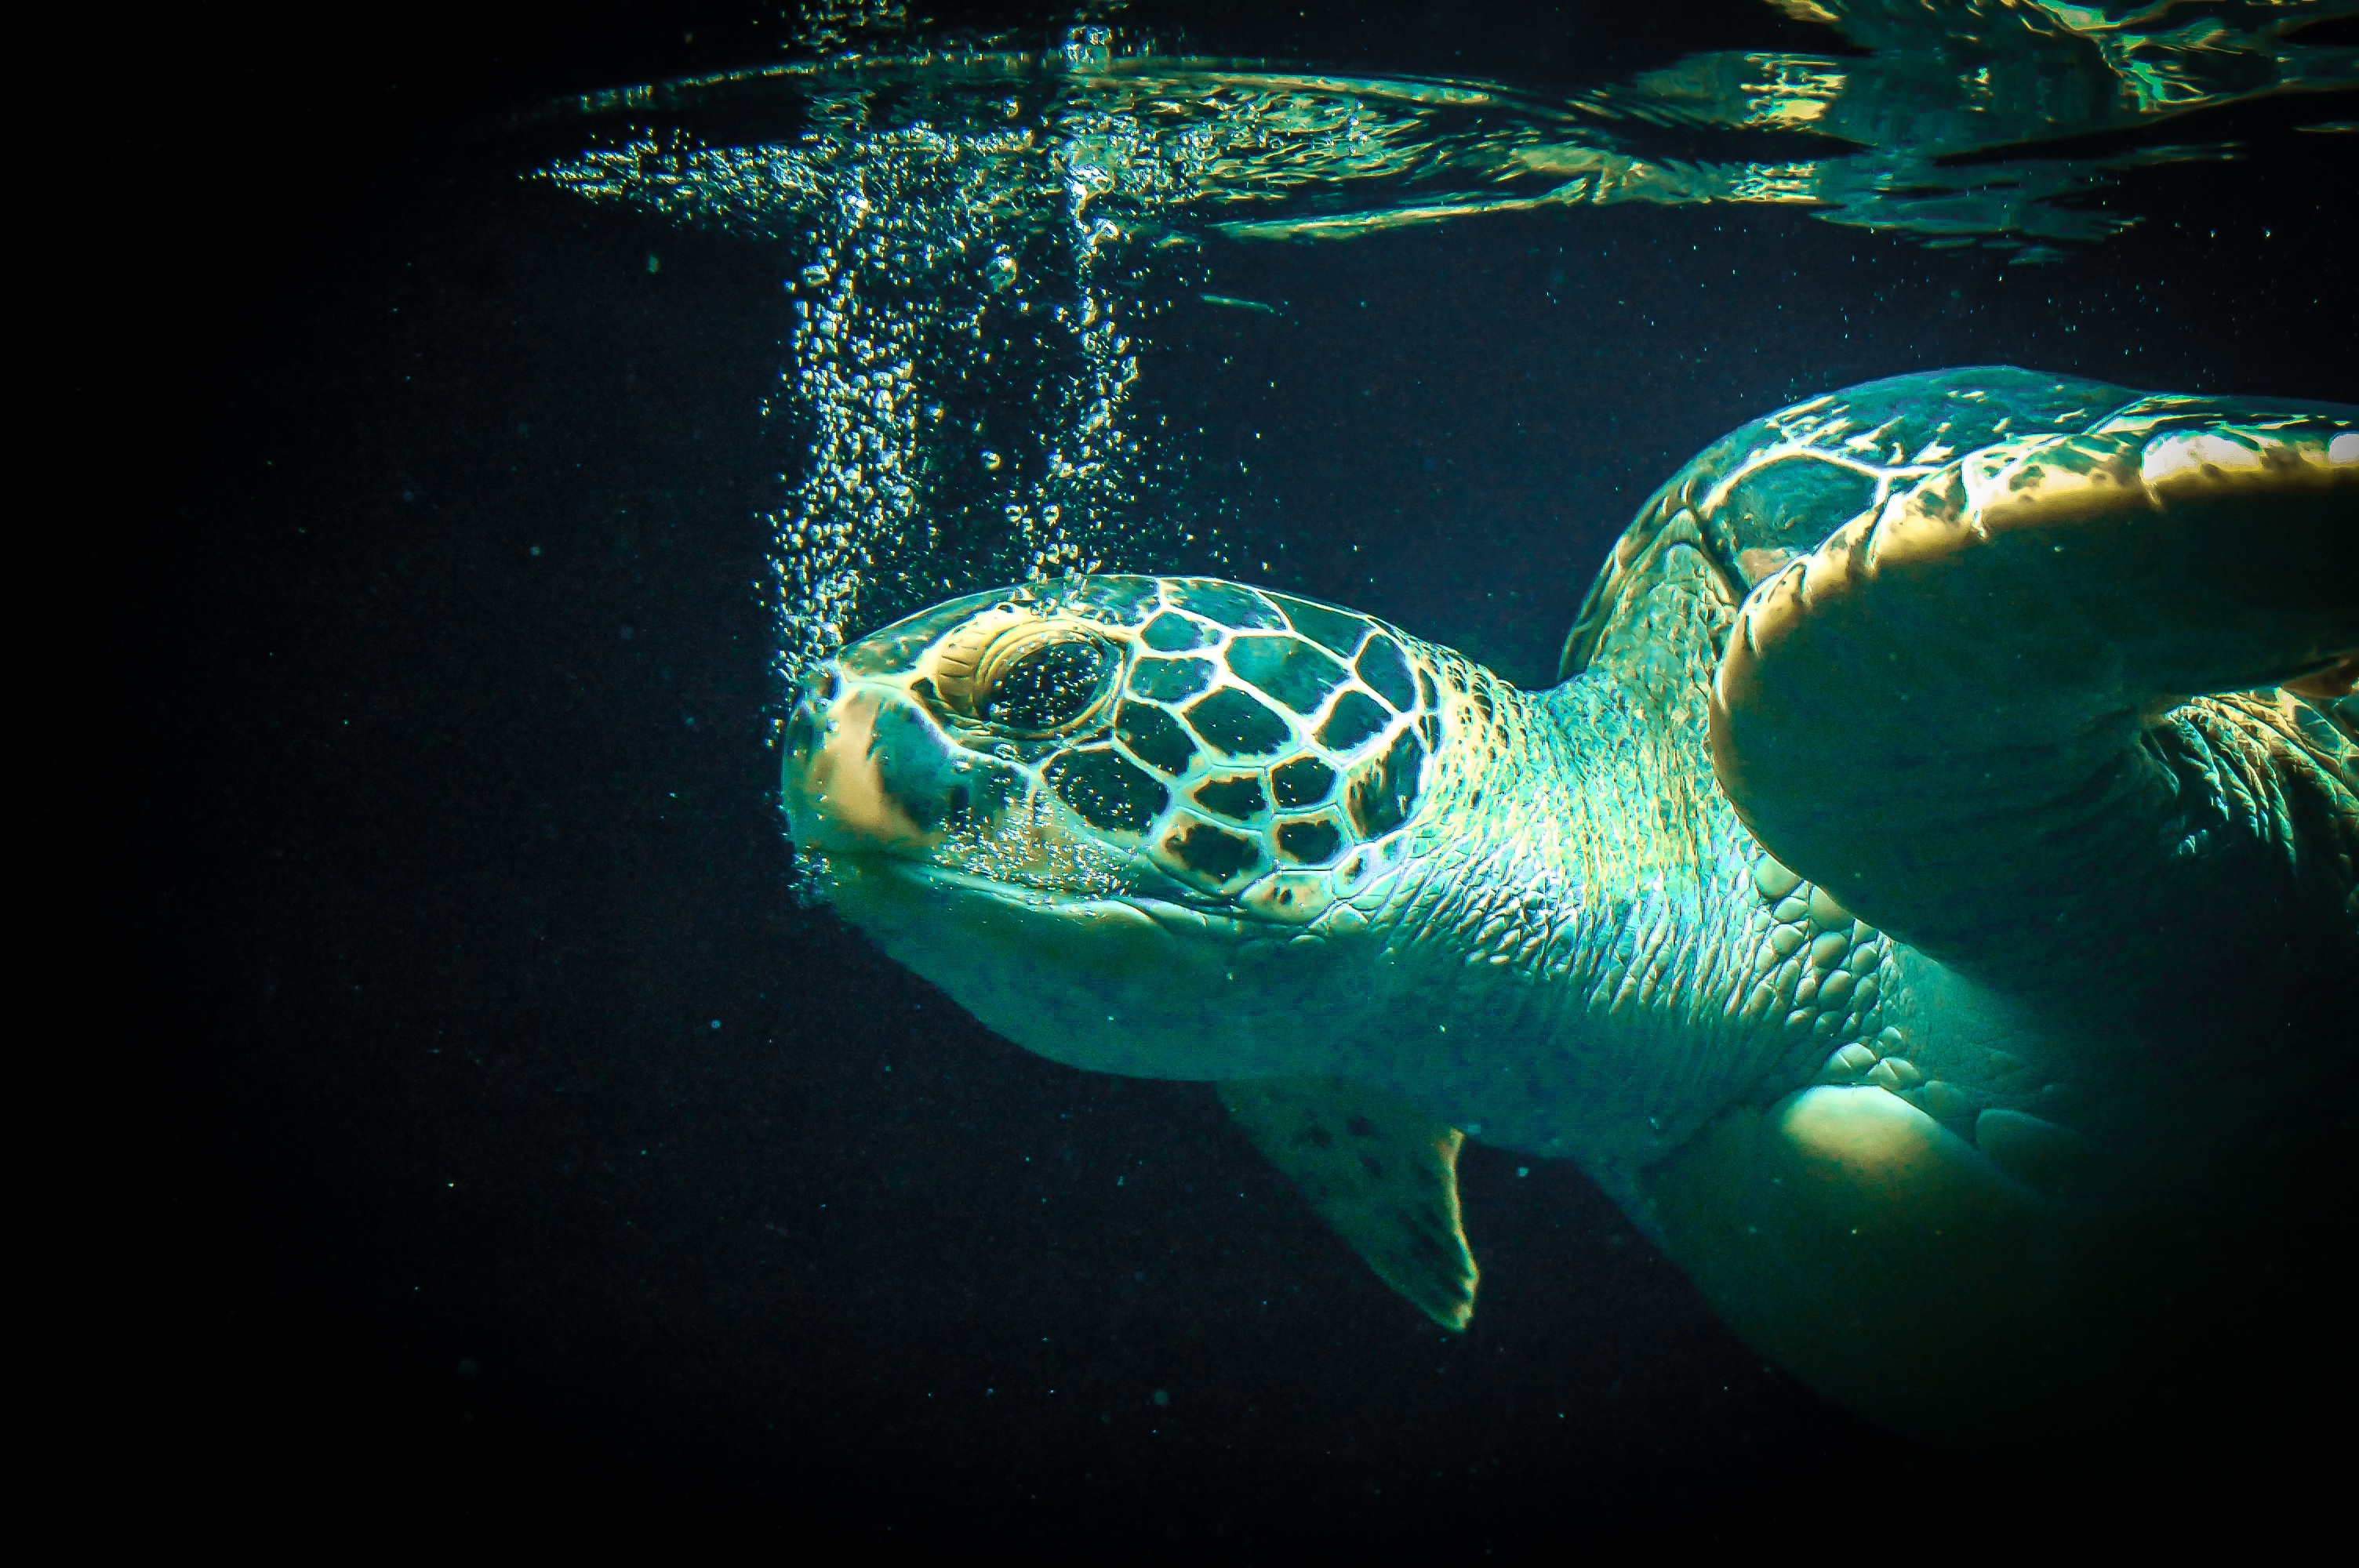
sea, water, ocean, old, animal, underwater, zoo, biology, turtle, sea turtle, reptile, vertebrate, organism, loggerhead, marine biology